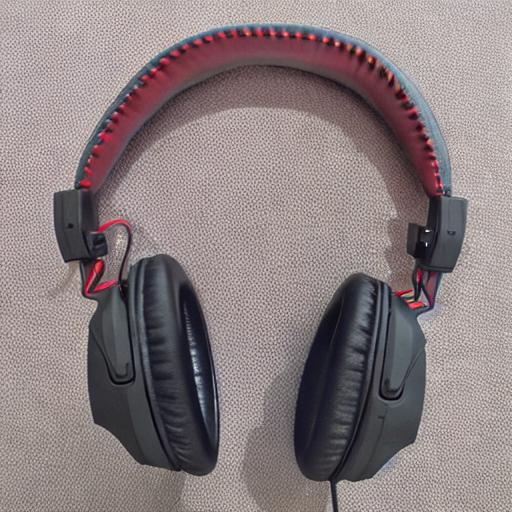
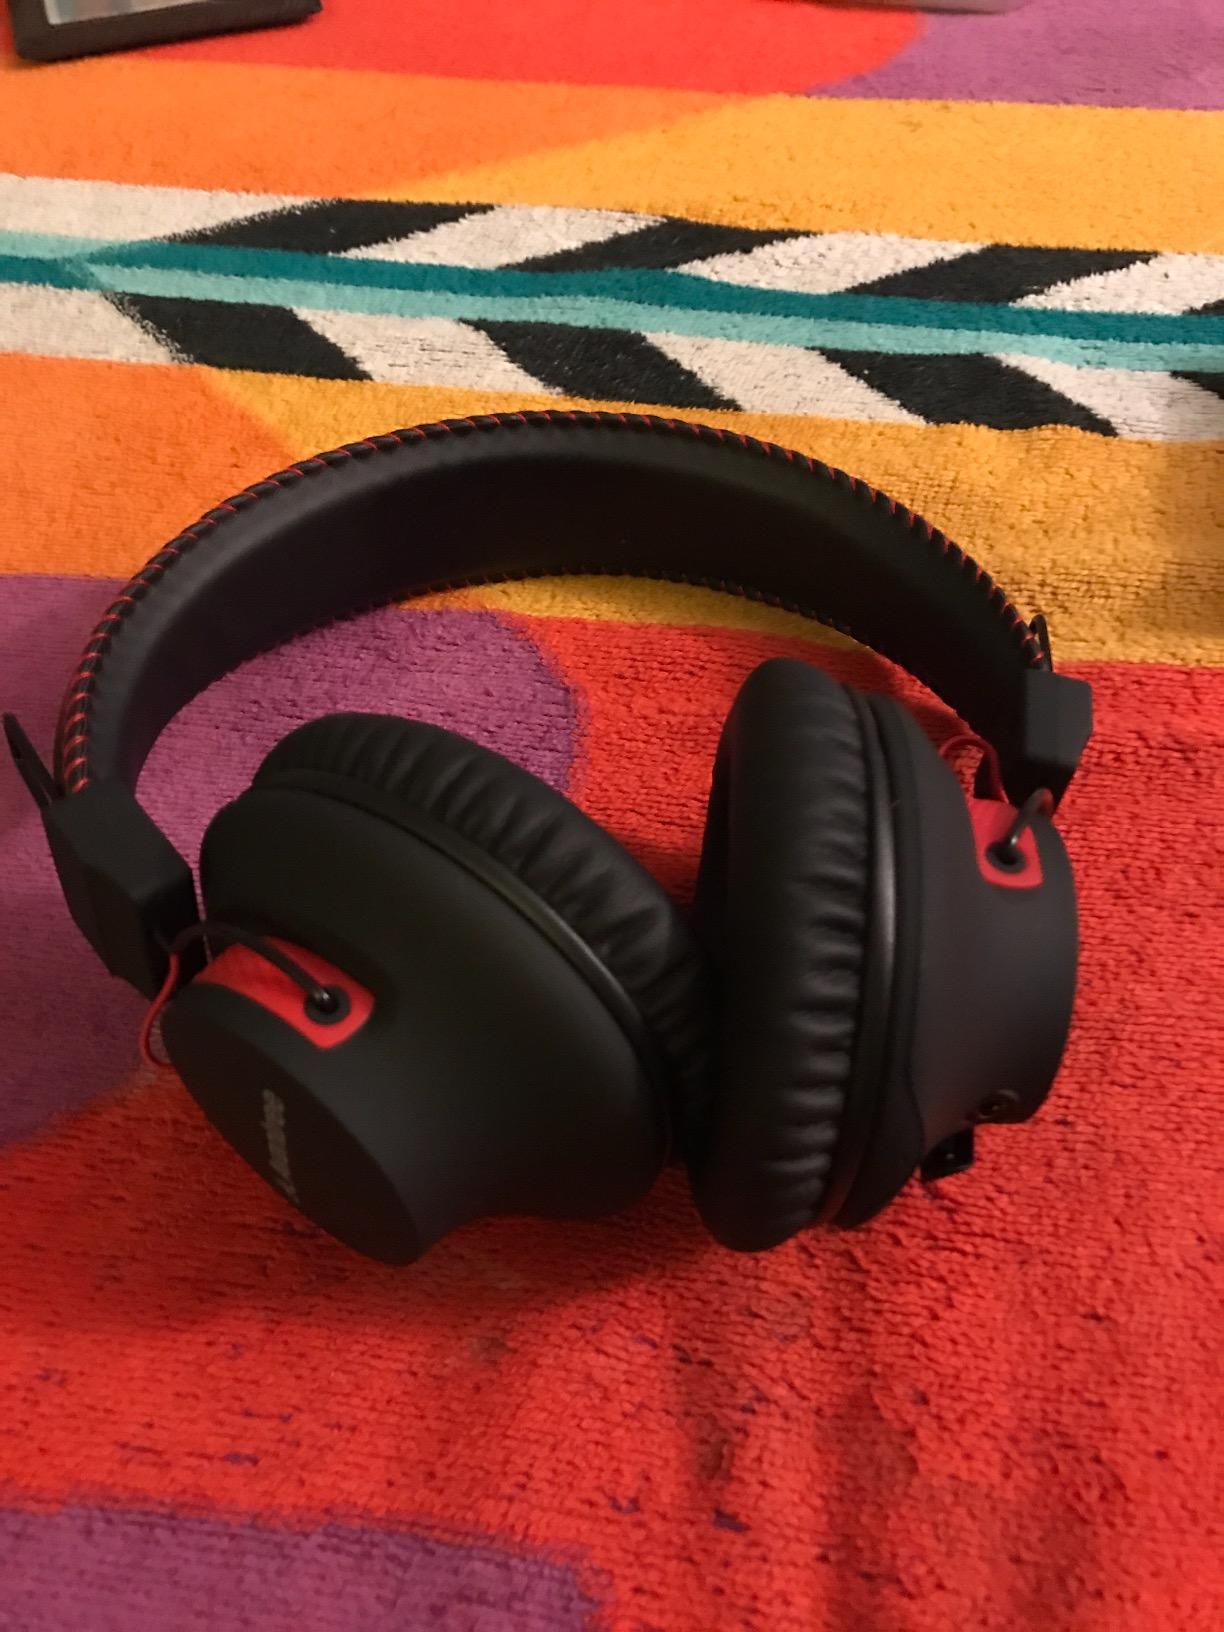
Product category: headphones
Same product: no